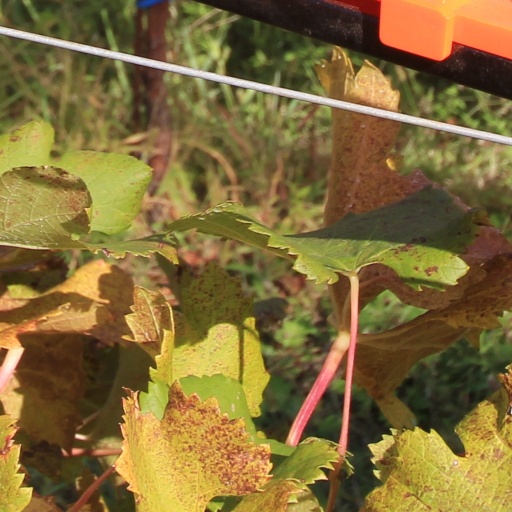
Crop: grape